Describe the emotion expressed in this image:  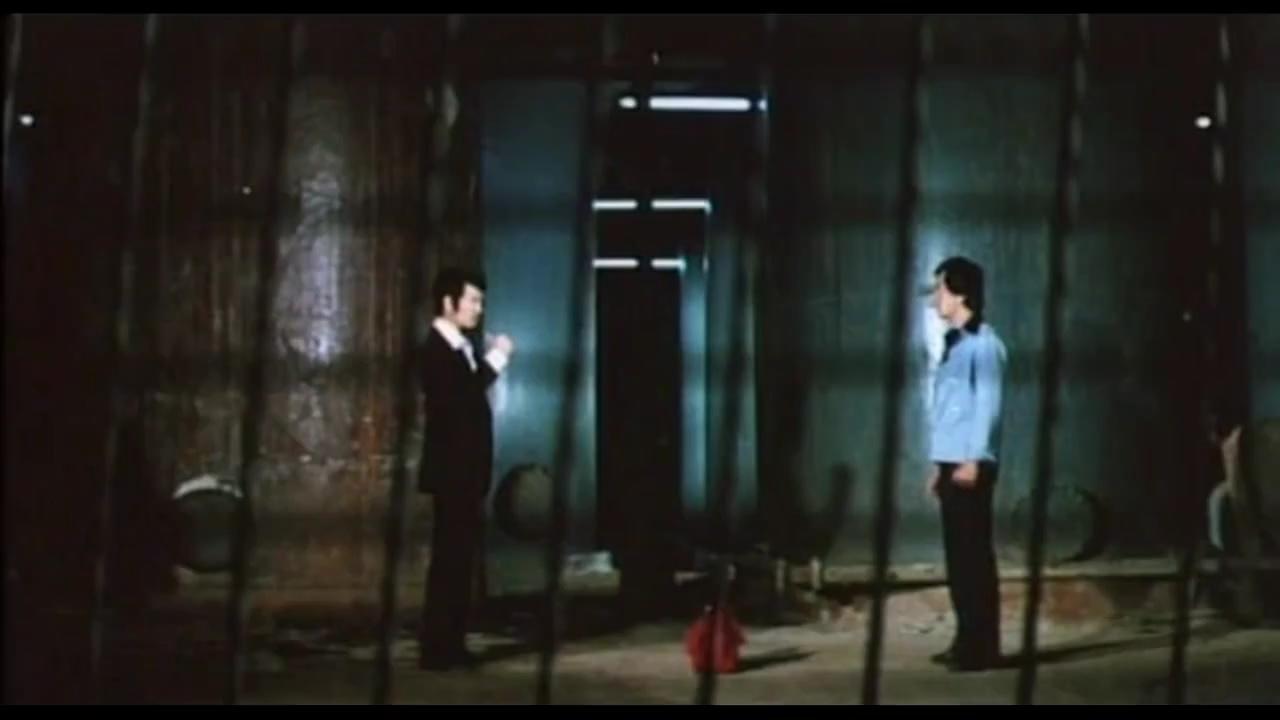
This person displays Pain, valence and arousal with low intensity.